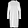
Label: Dress